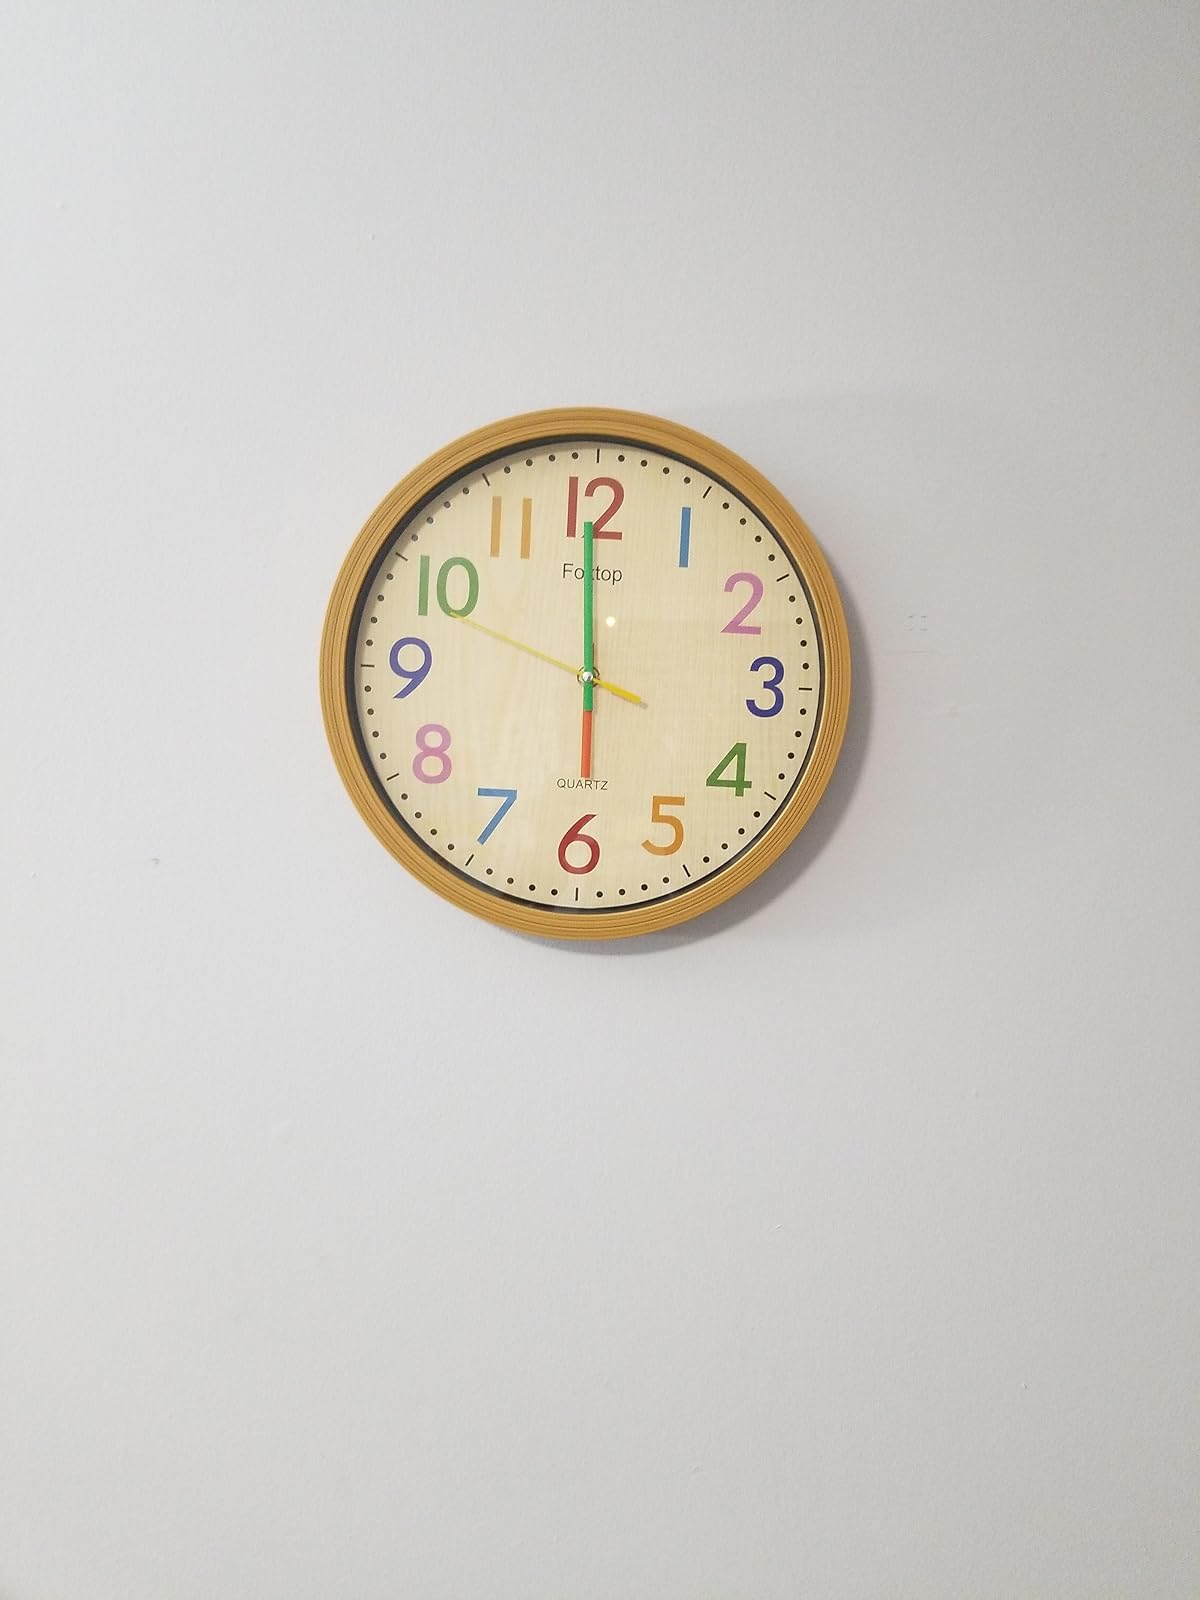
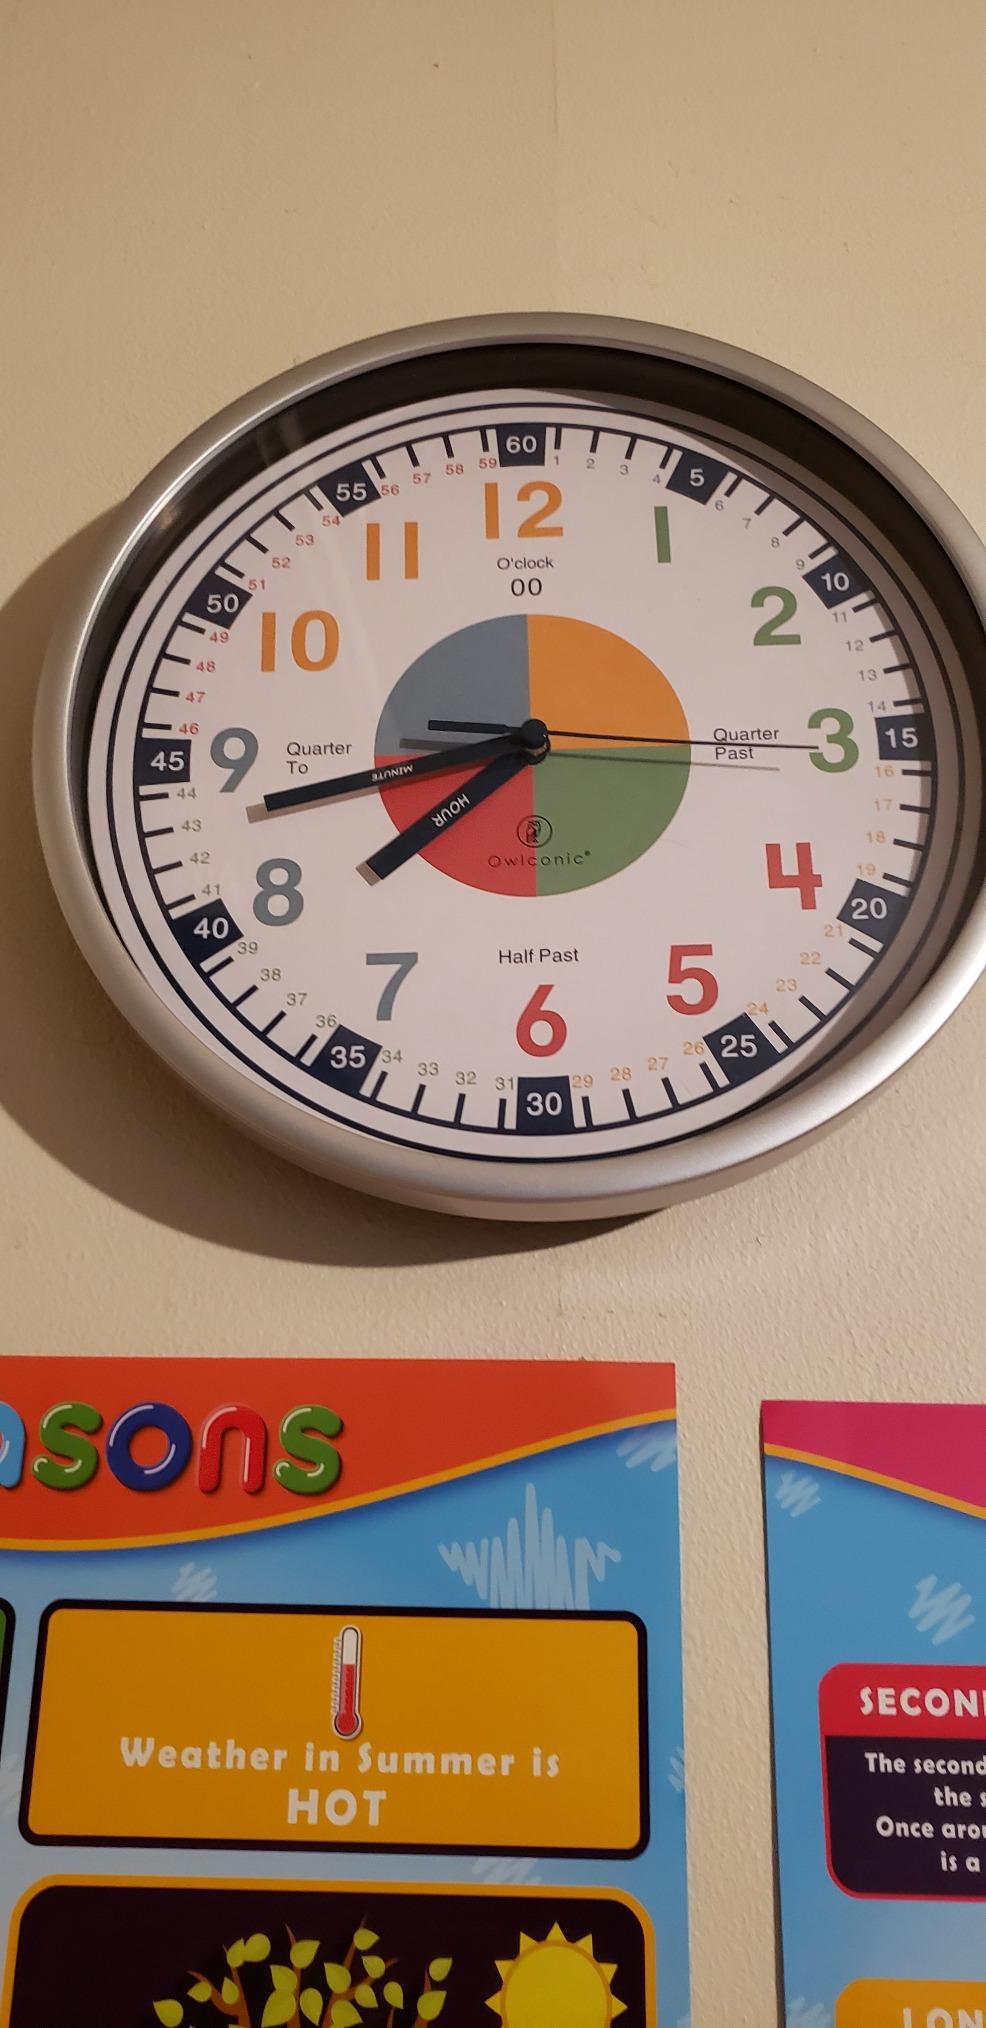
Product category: clock
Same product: no